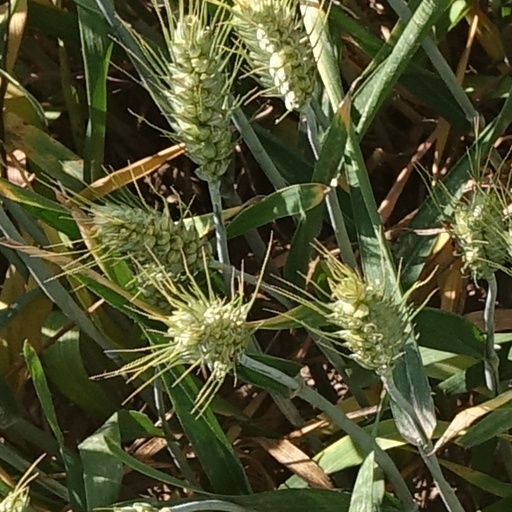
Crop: wheat